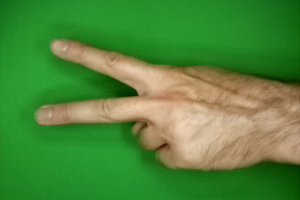
Label: scissors